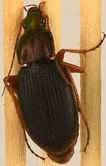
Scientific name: Chlaenius aestivus
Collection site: Smithsonian Conservation Biology Institute NEON (SCBI), plot SCBI_008